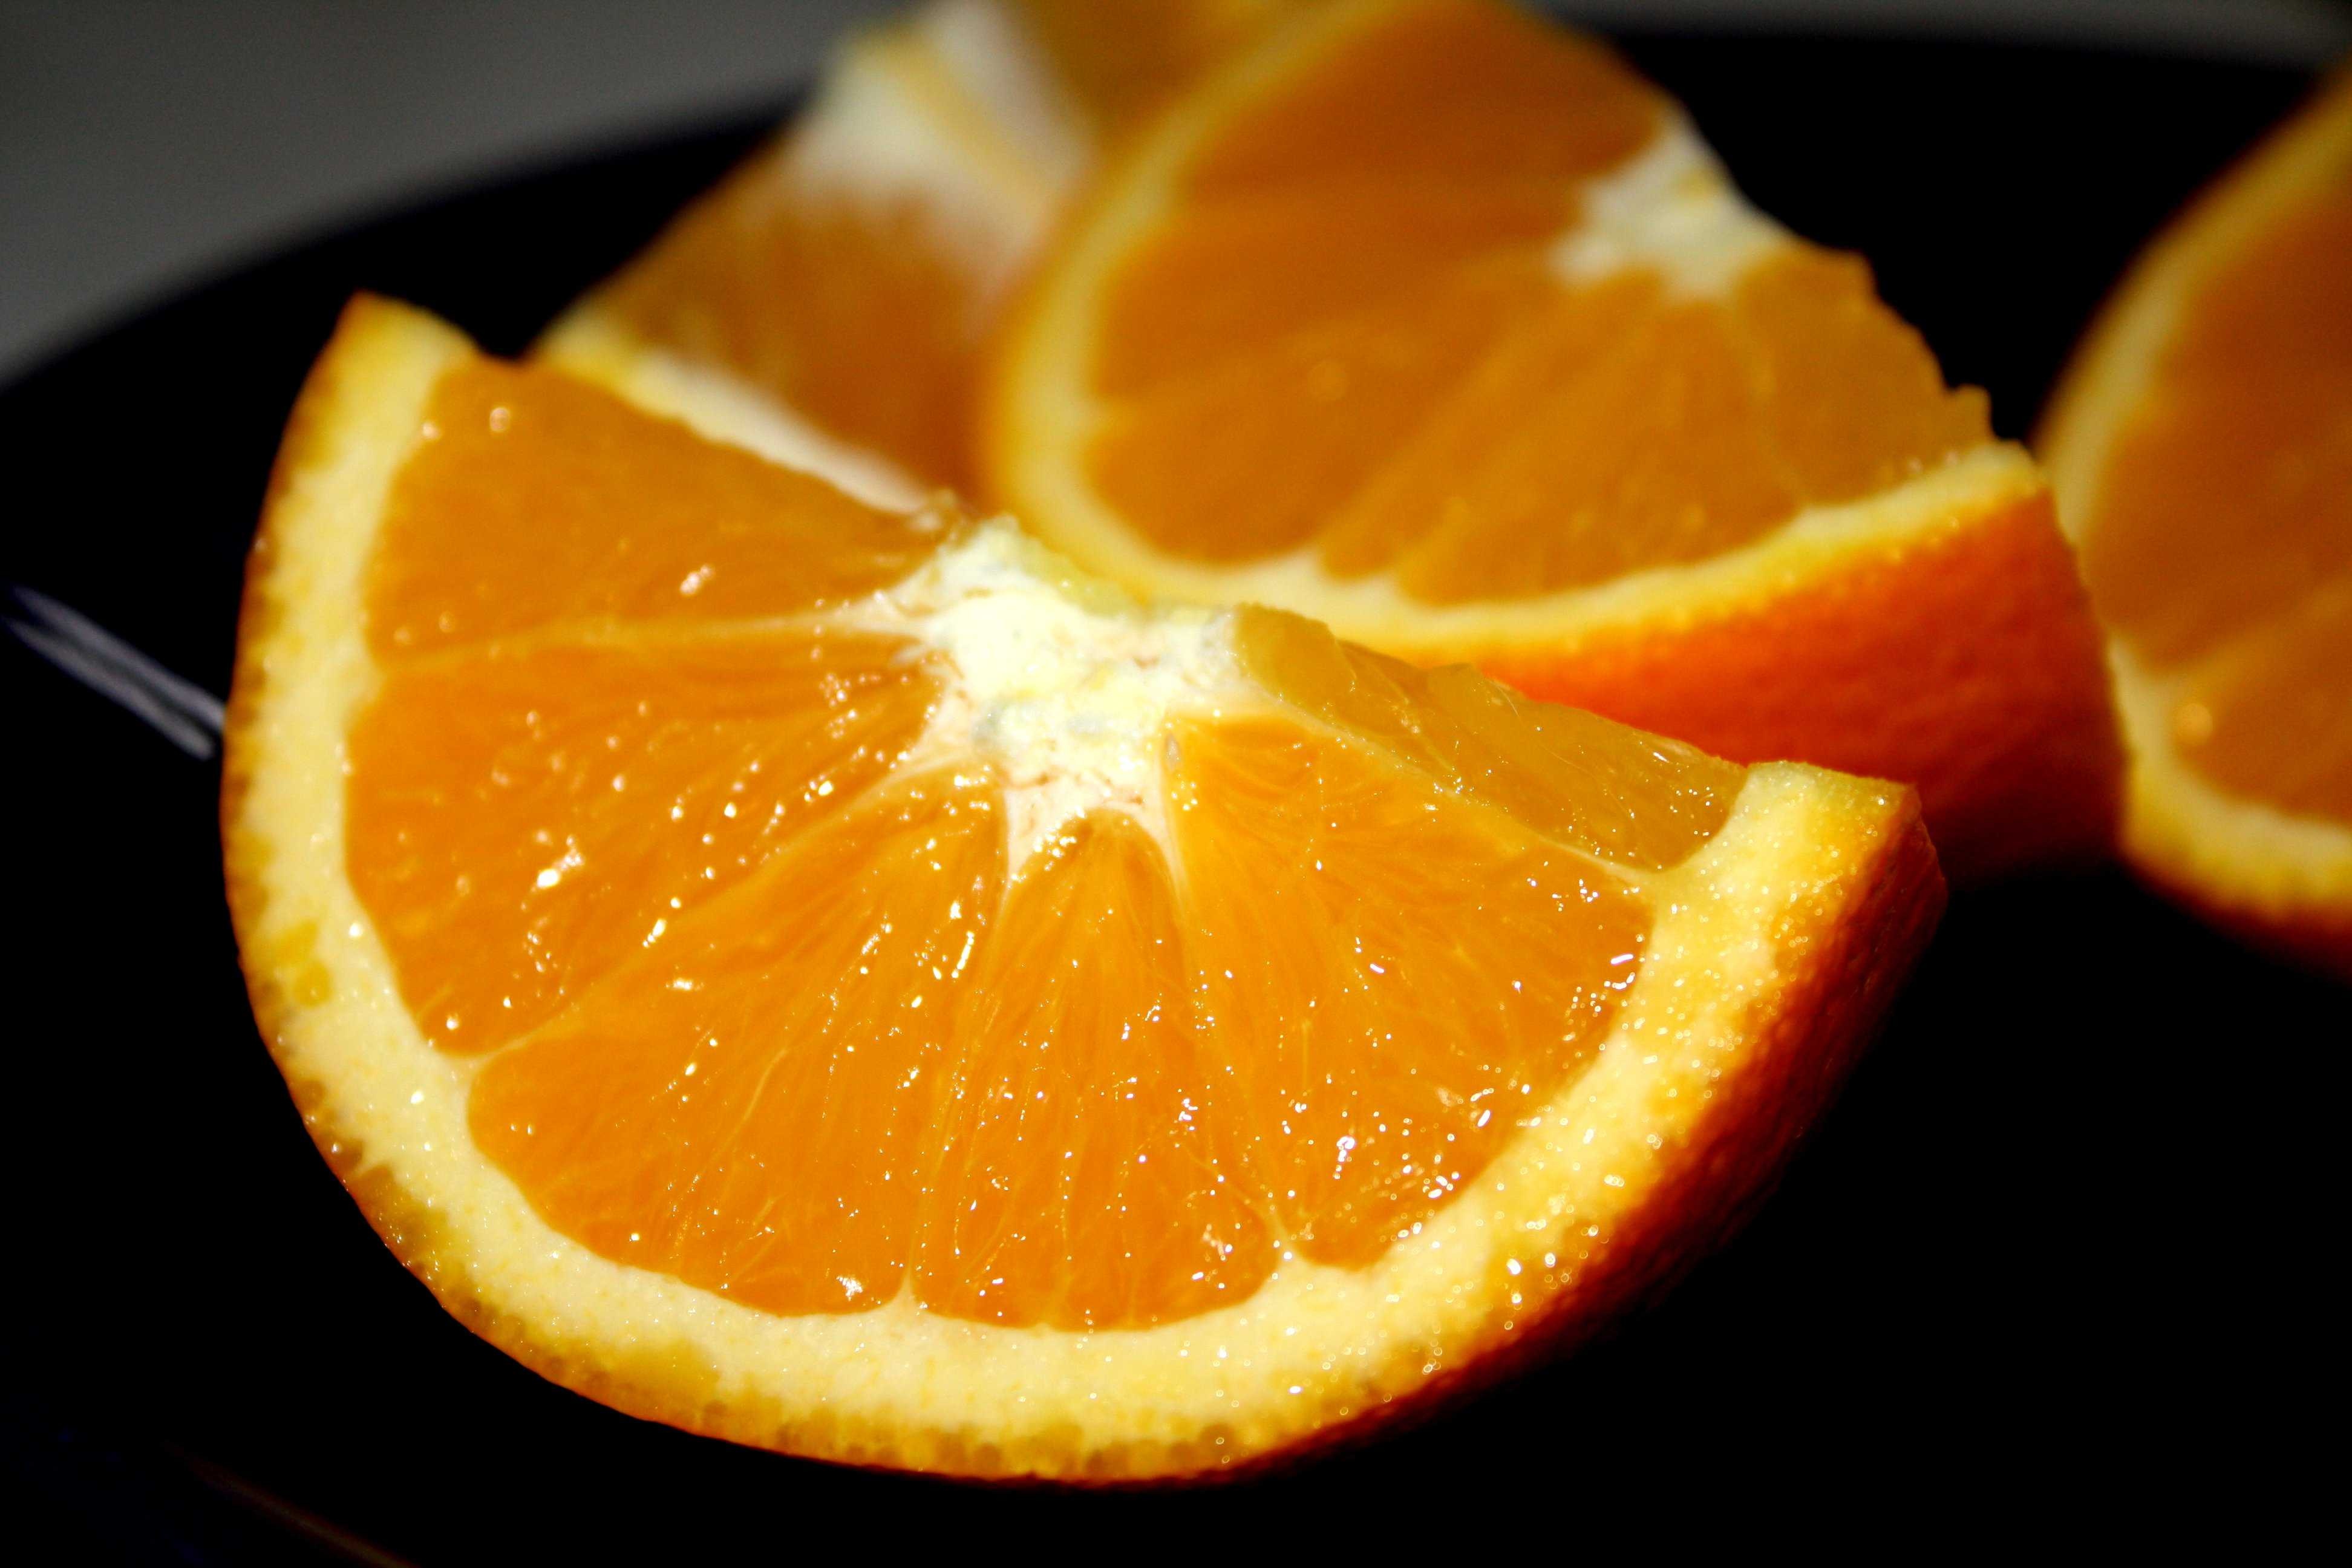
Label: Orange